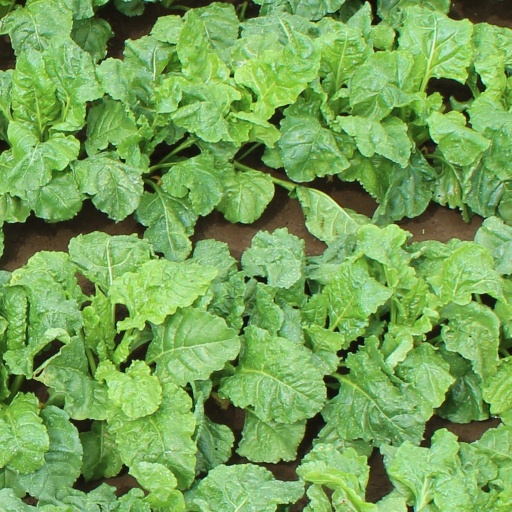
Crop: sugar beet